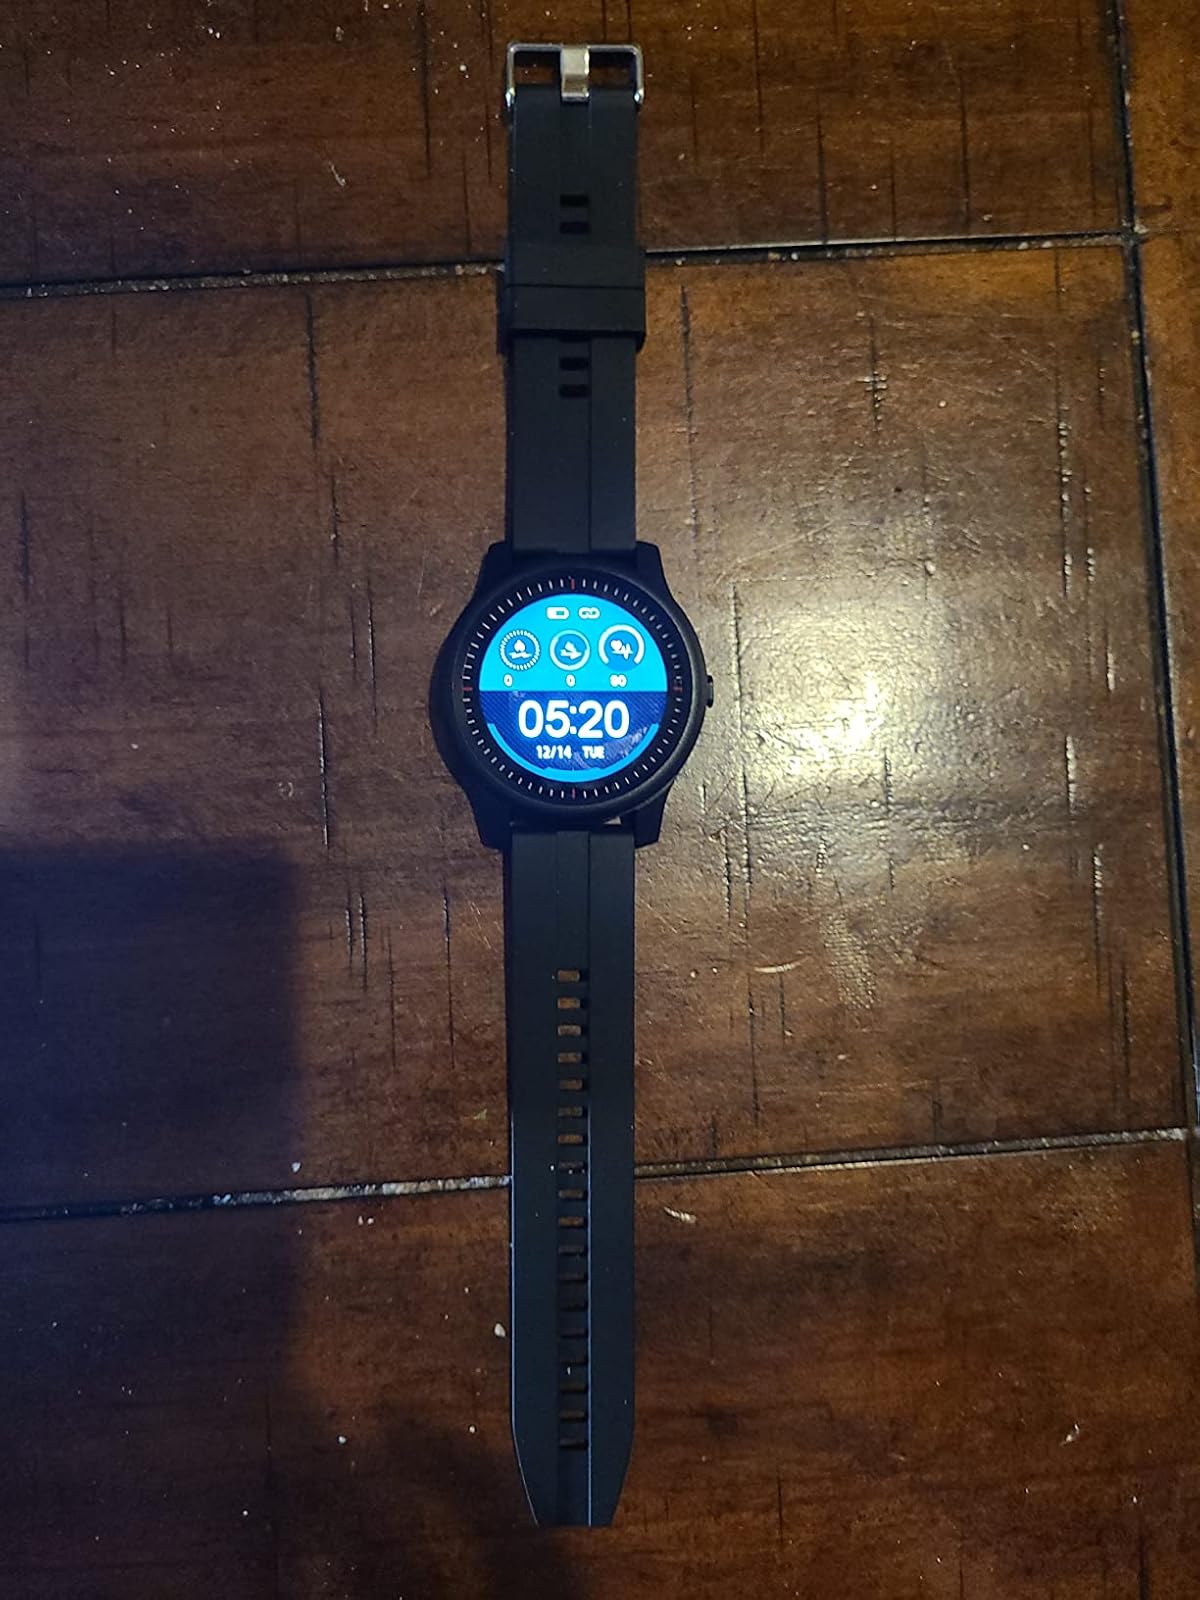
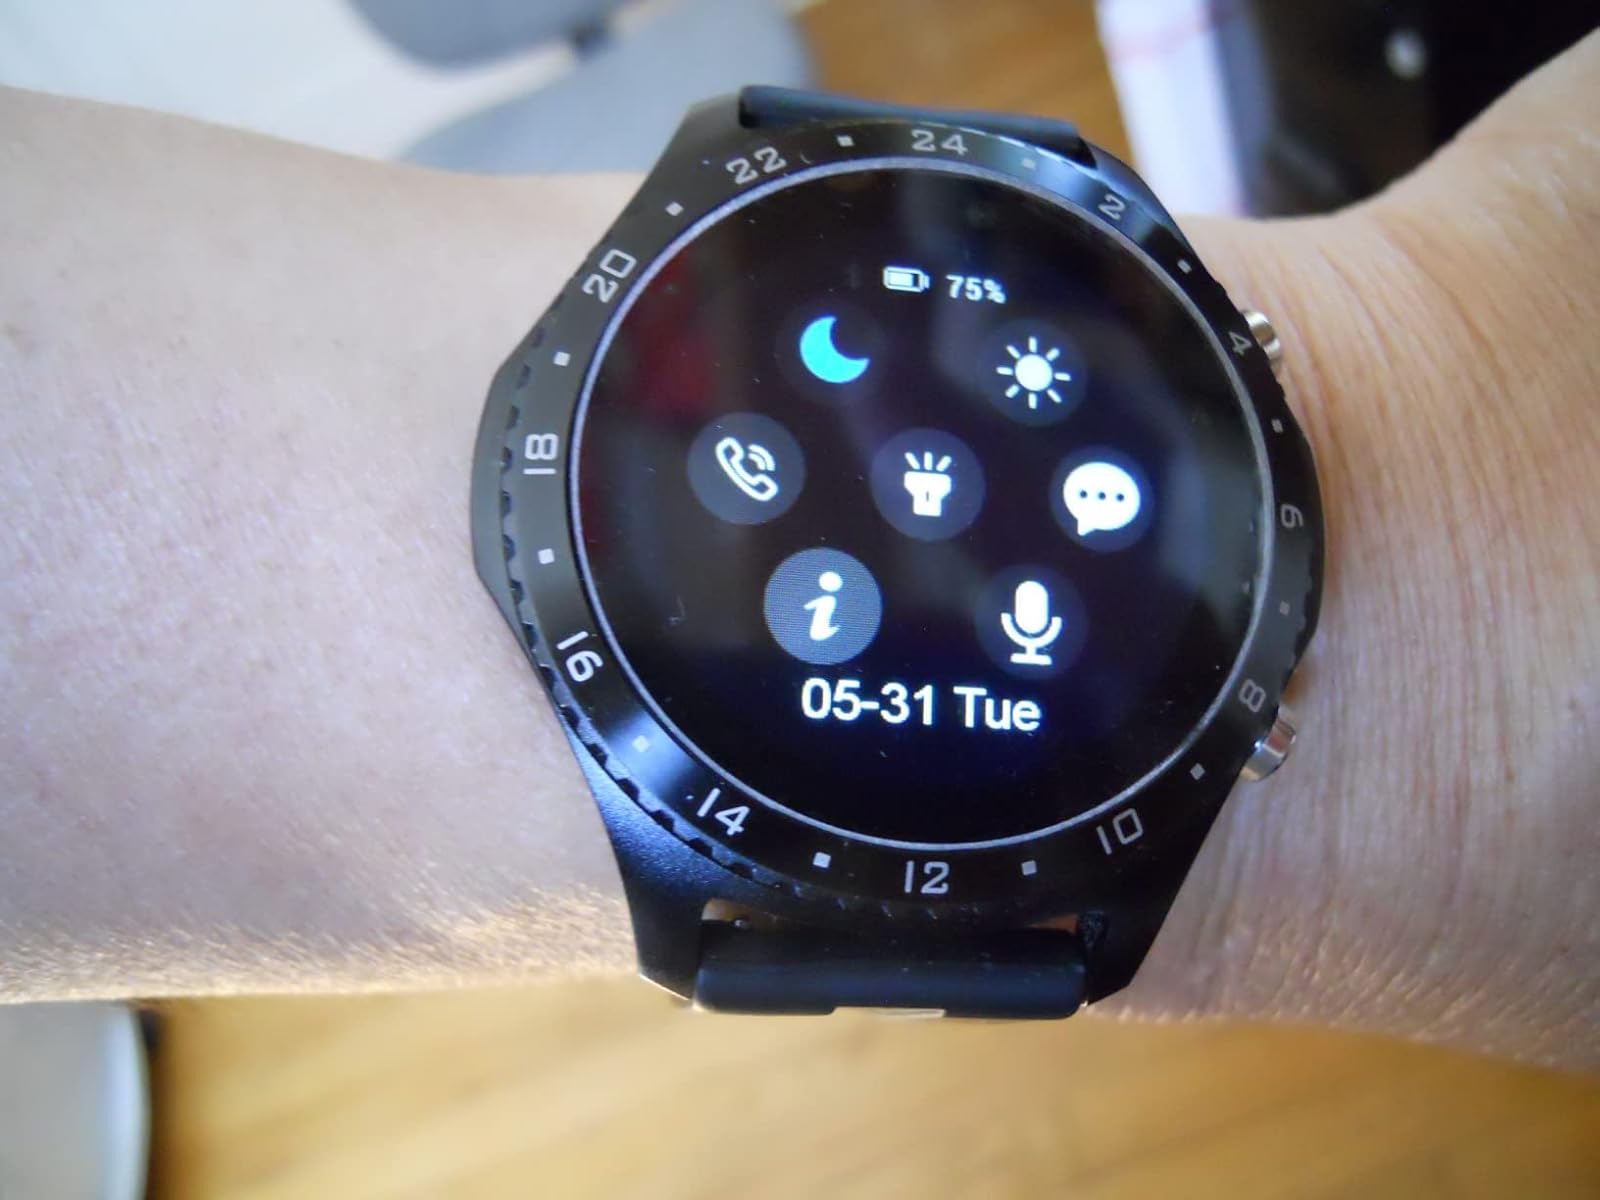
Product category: smartwatch
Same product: no